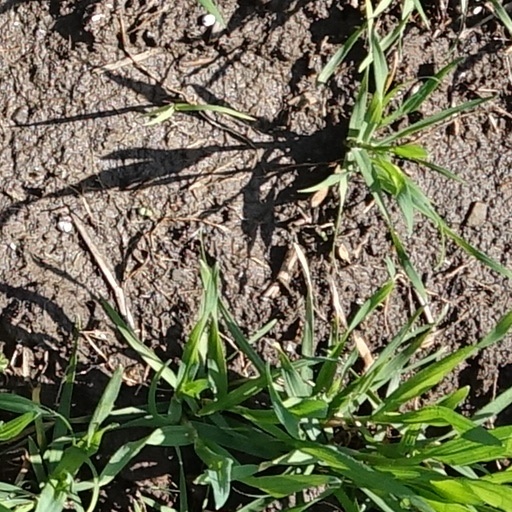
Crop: wheat